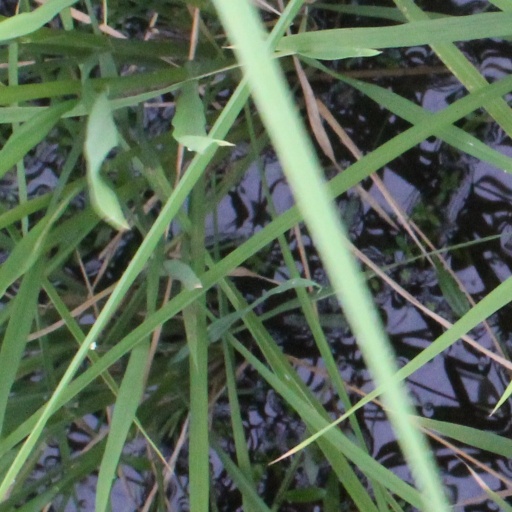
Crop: rice